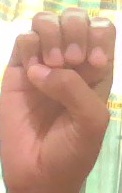
ASL sign: E